Waltz for Monica

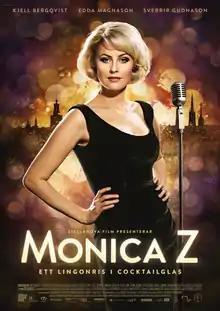
Theatrical release poster

Waltz for Monica is a Swedish biographical drama film directed by Per Fly. It is based on the life and career of the singer and actress Monica Zetterlund, portrayed by Edda Magnason. The film was released theatrically in Sweden on 13 September 2013.